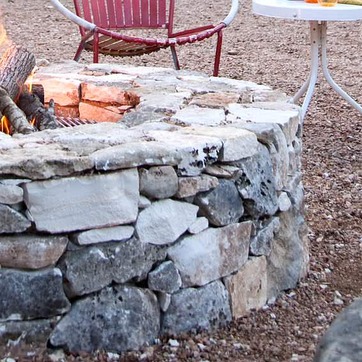
Material: stone